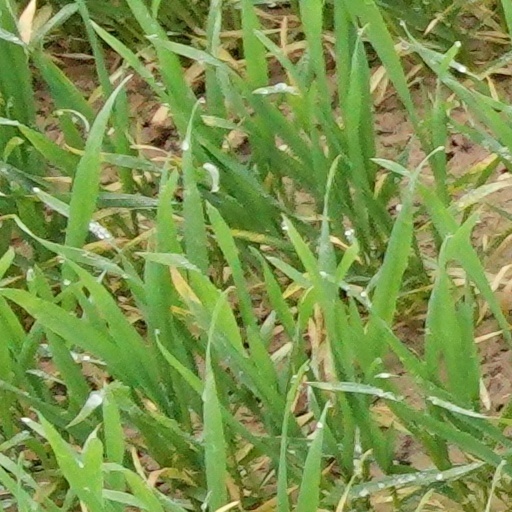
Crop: wheat